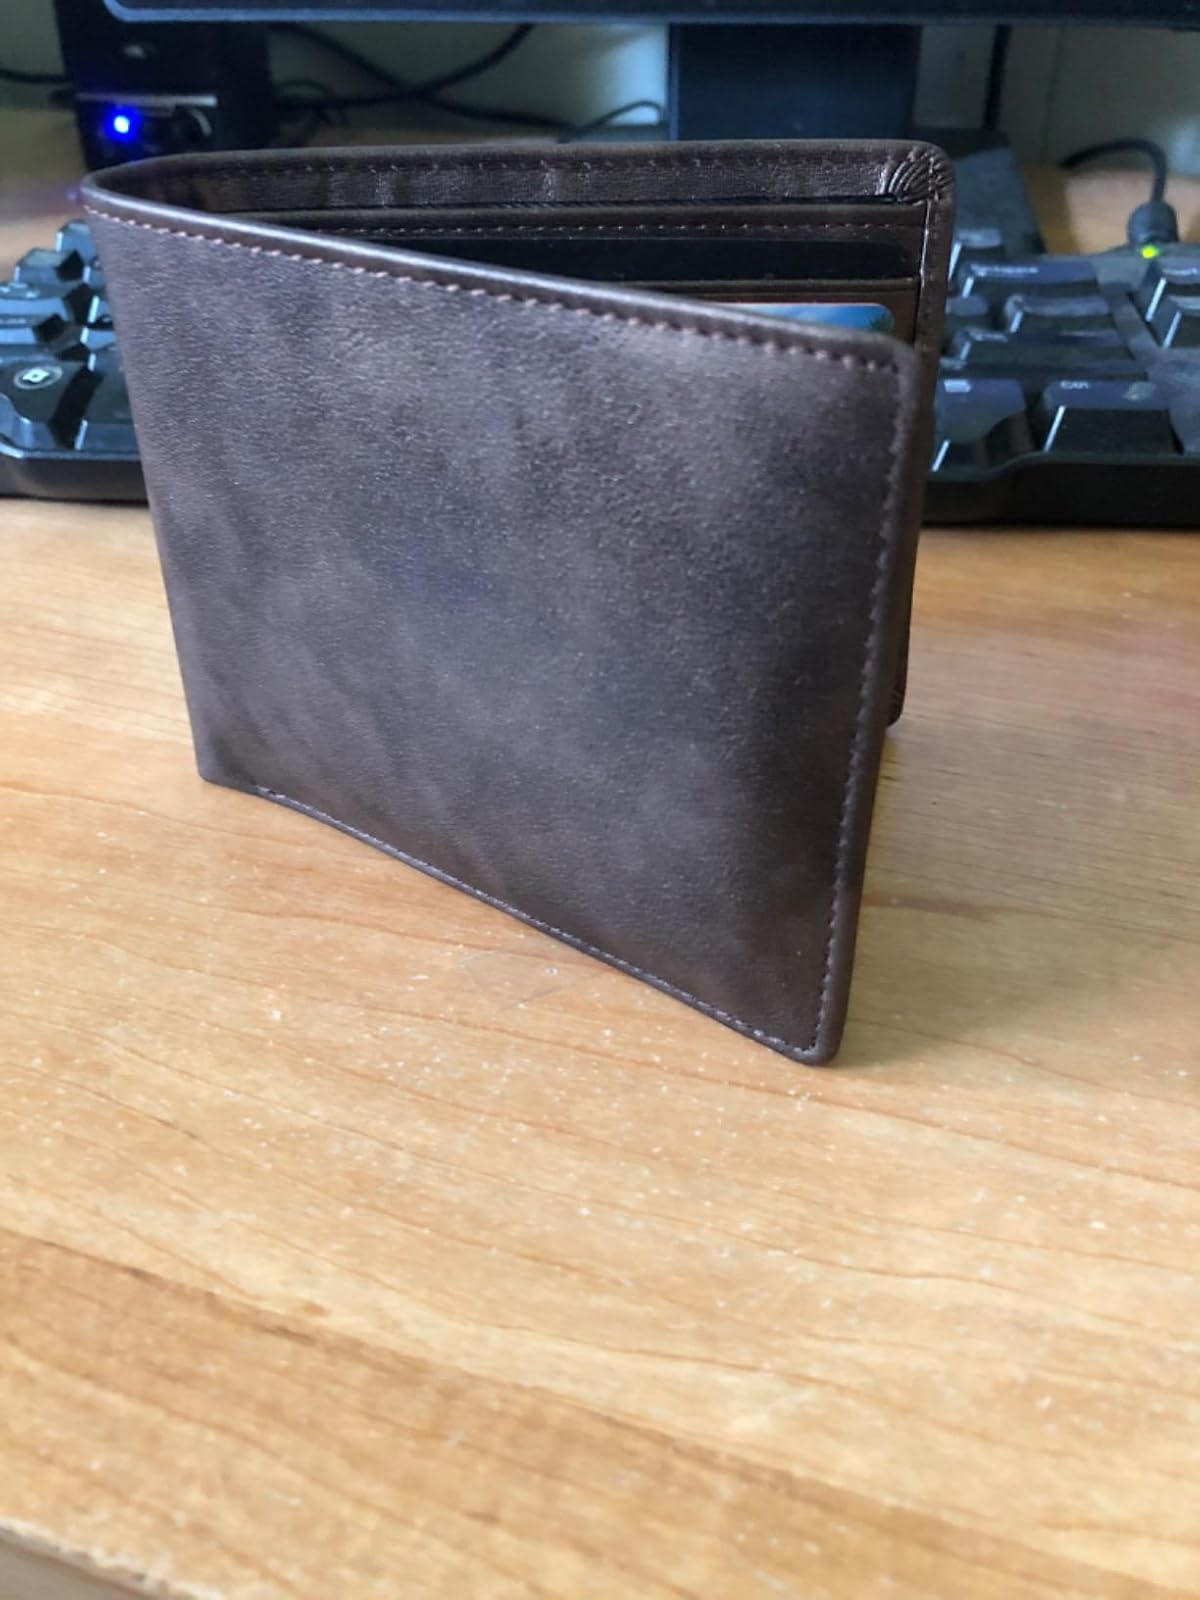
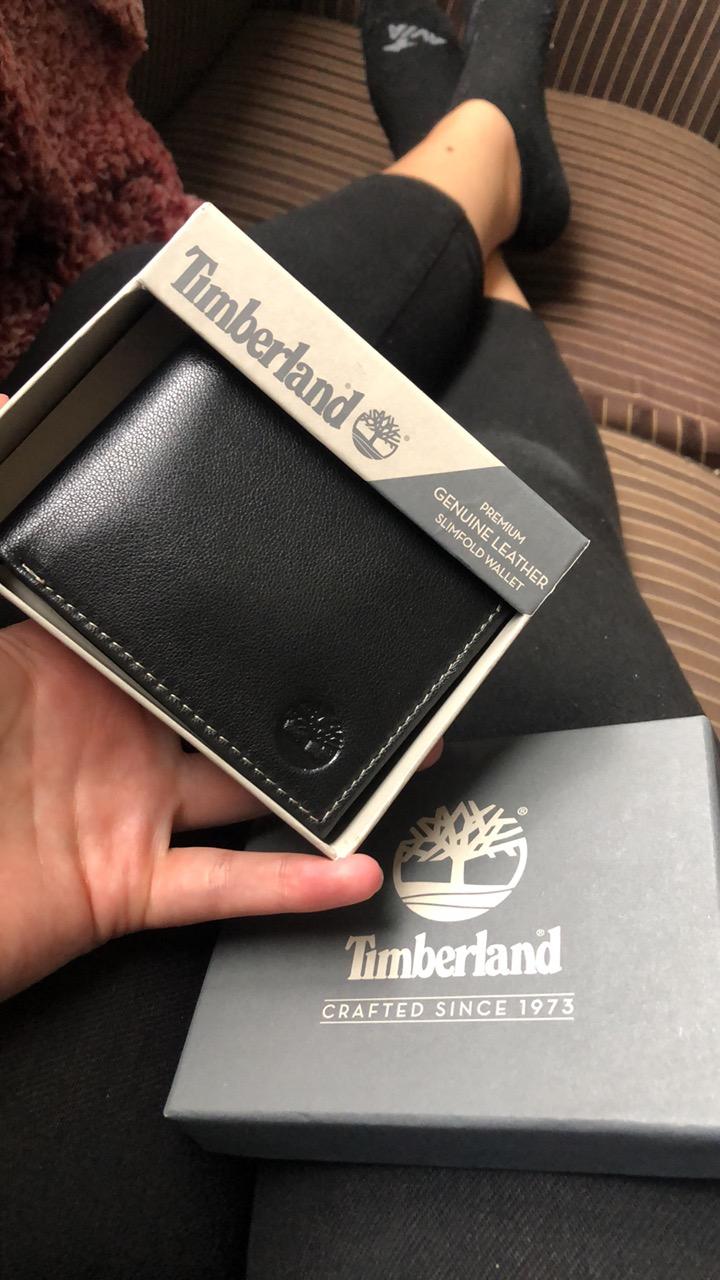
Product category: accessories_wallet
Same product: no